Siw Malmkvist

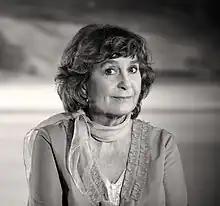
Malmkvist in 2011

Siw Gunnel Margareta Malmkvist (born 31 December 1936) is a Swedish schlager singer and actress popular in Scandinavia and West Germany (today's Germany). She represented Sweden in the Eurovision Song Contest 1960 and West Germany in the Eurovision Song Contest 1969.